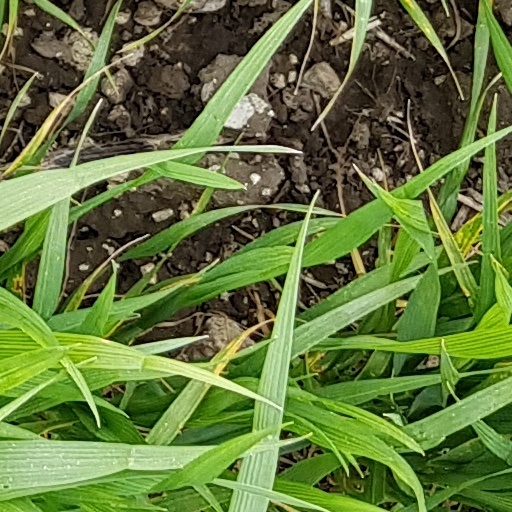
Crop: wheat